İlkan Karaman

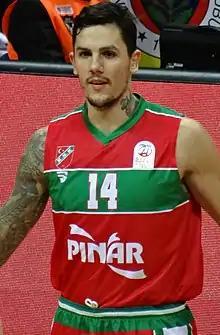
Karaman in 2018

Karaman made his professional debut in the TB2L with Tofaş Bursa during the 2007–08 season. He signed a contract with Pınar Karşıyaka after playing four years for Tofaş Bursa.